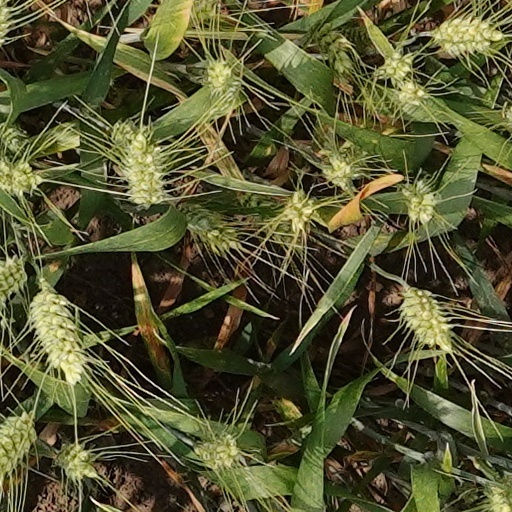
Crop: wheat